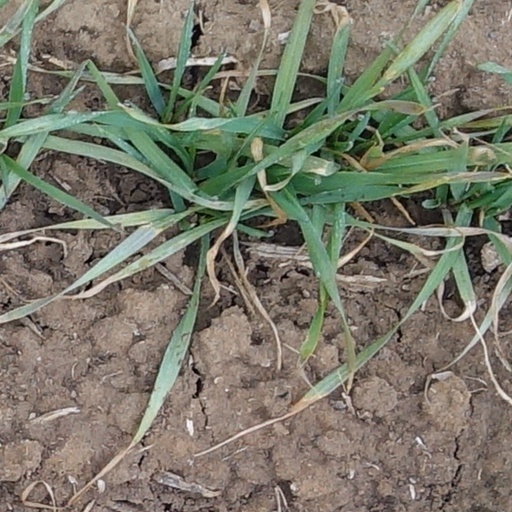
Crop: wheat